Peyton Aldridge

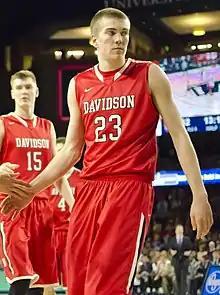
Aldridge playing for Davidson in 2015

Peyton James Aldridge (born November 10, 1995) is an American professional basketball player for Petkim Spor of the Turkish Basketball Super League (BSL). He played college basketball for the Davidson Wildcats.